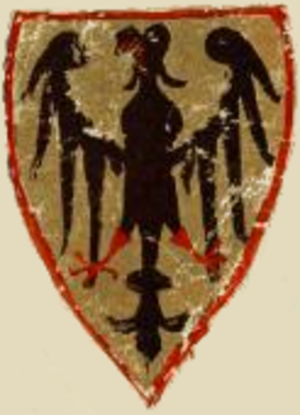
Tysk nationalisme
Den såkaldte Reichsadler ("kejserørn") fra Henrik 6.'s våbenskjold, dateret 1304. Reichsadler er forgængeren for Bundesadler, det skjoldmærke der er det moderne Tysklands nationalemblem.
Tysk nationalisme er en ideologisk retning, som søger at fremme foreningen af tyskere og tysk-sprogede folk i en nationalstat. Tysk nationalisme lægger således særlig vægt på, og finder stolthed i, tyskeres nationale identitet. Den tyske nationalismes oprindelse tog sin begyndelse i opblomstringen af romantisk nationalisme under Napoleonskrigene, da Pangermanismen voksede frem. Fortalere for en tysk nationalstat begyndte at blive en fremtrædende politisk spiller som modsvar til den franske invasion af tyske territorier under Napoleon.